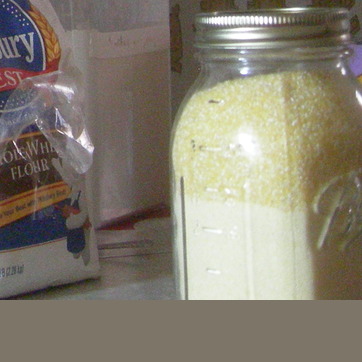
Material: glass